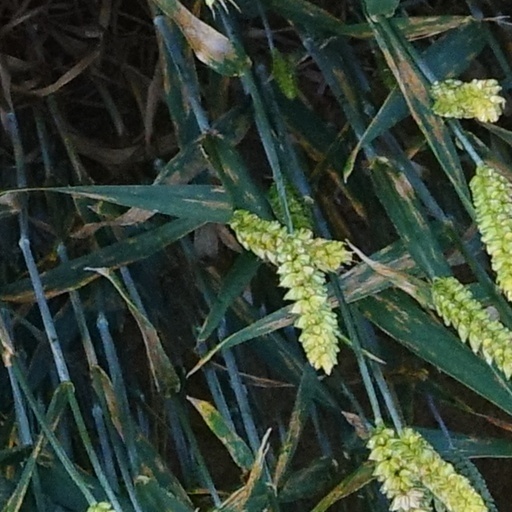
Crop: wheat